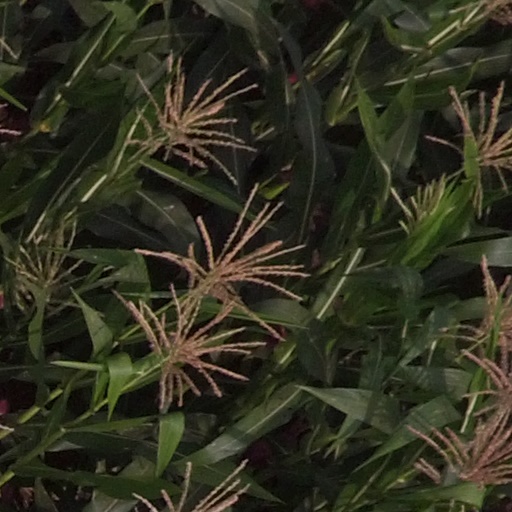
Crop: maize; corn